Crystal the Monkey

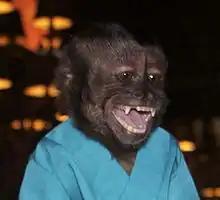
Crystal the Monkey at the 2012 San Diego Comic-Con

Crystal (born May 6, 1994) is a female tufted capuchin and animal actress, acquired and trained by Birds & Animals Unlimited, Hollywood's largest supplier of animals. Her acting career began as a baby monkey in Disney's 1997 film "George of the Jungle". She has portrayed monkey Dexter in the "Night at the Museum" franchise, a drug-dealing monkey in "The Hangover Part II", and pet monkey Bennie in Steven Spielberg's 2022 semi-autobiographical film "The Fabelmans". In 2012, she played Dr. Rizzo on the sitcom "Animal Practice".